George McMillin

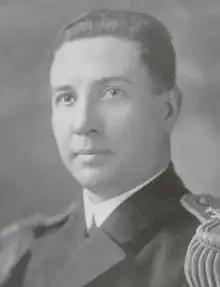

George Johnson McMillin (November 25, 1889 – August 29, 1983) was a United States Navy rear admiral who served as the 38th and final naval governor of Guam. He served as an officer during four separate conflicts: World War I, the occupation of the Dominican Republic, the United States occupation of Veracruz, and World War II. He served on the staff of both the Naval Academy and the Naval War College as well. He is most remembered as the commander who surrendered Guamanian forces to a much larger Japanese force during the First Battle of Guam, only the second battle of World War II involving the United States. He had previously evacuated all but one civilian American citizen from the island and attempted to rebuild defenses after a strong typhoon devastated the island the year before. On December 8, 1941, Japanese forces invaded Guam and McMillin surrendered two days later. He spent the rest of the war at various Japanese prisoner of war camps.